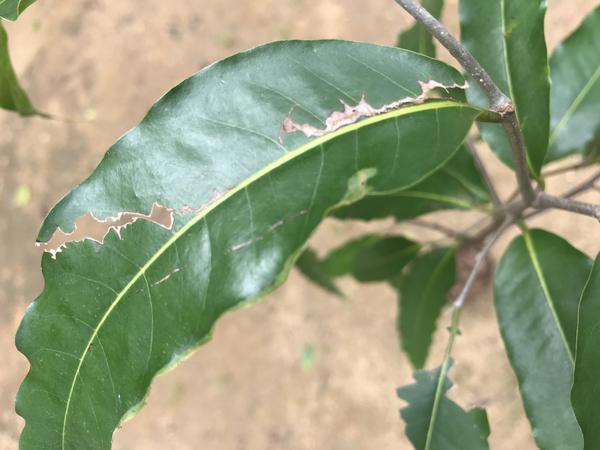
Plant: Ashoka